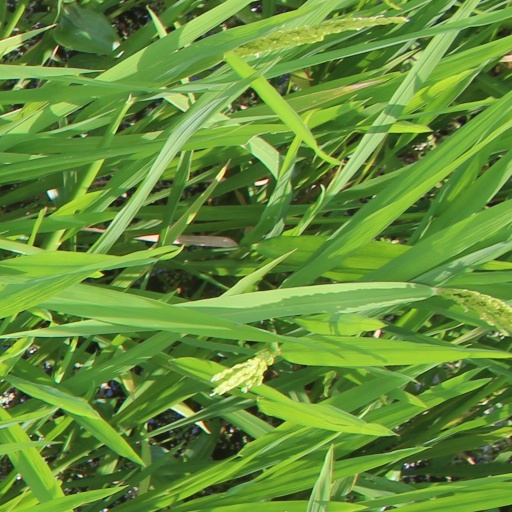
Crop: rice